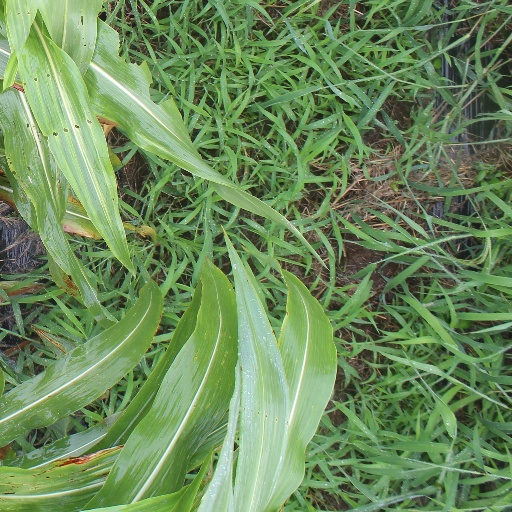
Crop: sorghum